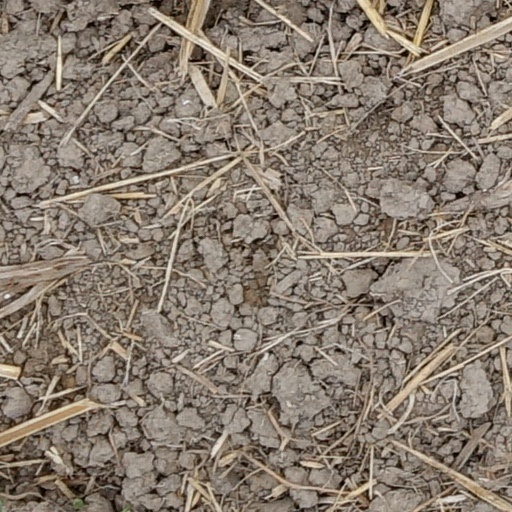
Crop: wheat